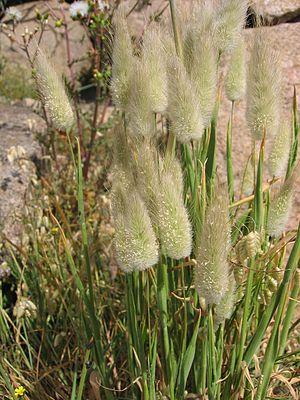
Le site Natura 2000 du massif dunaire de Gâvres-Quiberon, sur la côte du Morbihan, est un ensemble dunaire maritime continu sur 35 kilomètres de littoral sans urbanisation.
Le Lagure ovale, appelé aussi Gros-minet ou Queue-de-lièvre, est une plante herbacée annuelle de la famille des Poacées, sous-famille des Pooideae, tribu des Aveneae. Elle est assez commune en Europe dans les régions littorales.